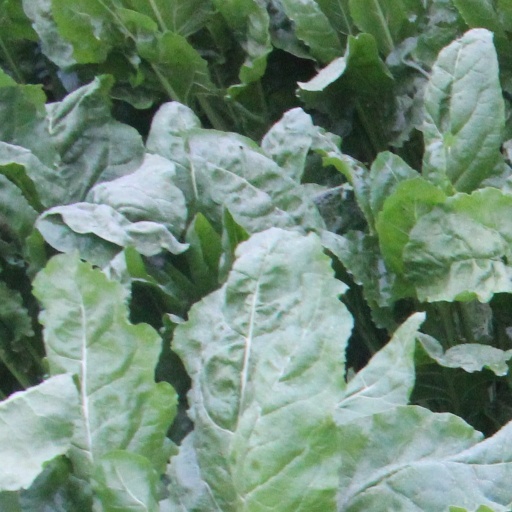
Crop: sugar beet